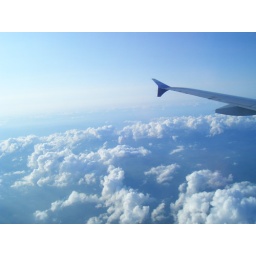
i'm over you now i'm at home in the clouds